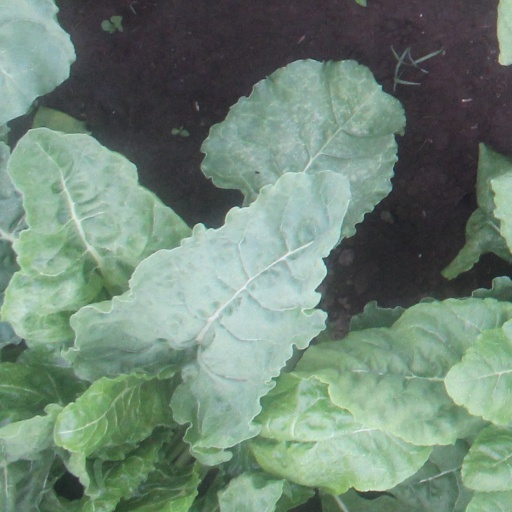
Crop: sugar beet